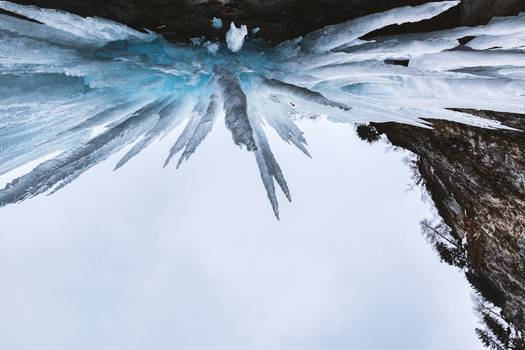
Label: No Watermark